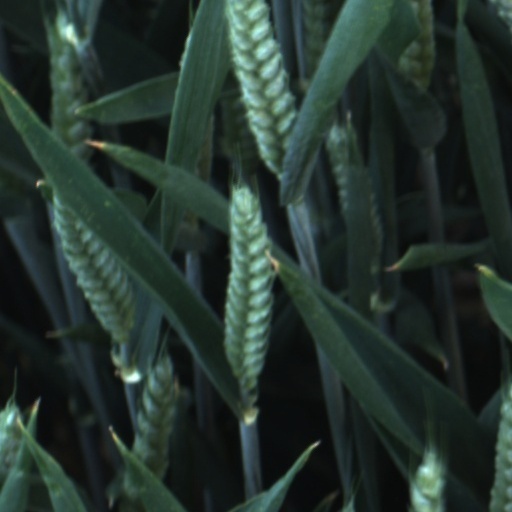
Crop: wheat